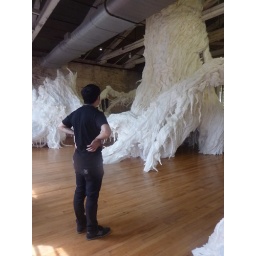
a giant tree with roots made of paper by Wade Kavanaugh and Stephen B. Nguyen